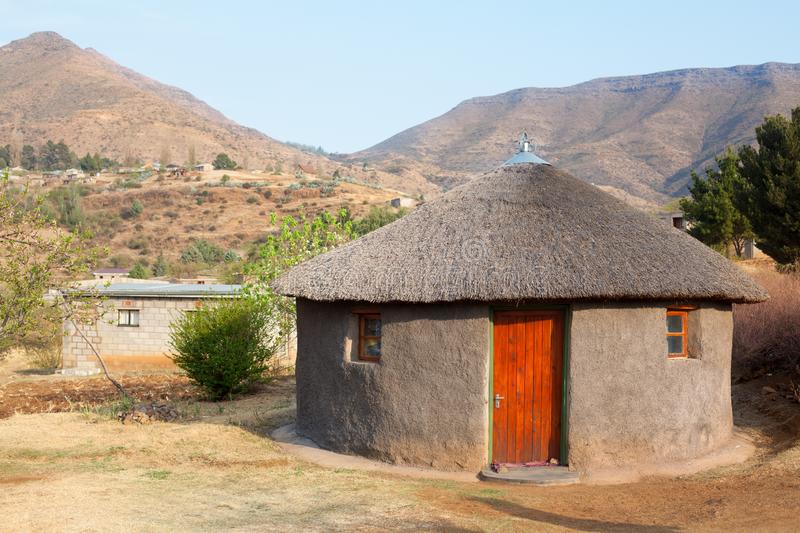
Nataal bii de ab néeg la, ab néeg la waawaaw ; néeg boo xam ne kaw gi ñax la waawwaaw. Am na ag garab gu nekk nee waaw. Am na itam ay ñax yu nekk nee. Am na ay montaañ yu nekk nële yu kawe kawe uhun. Ay montaañ yu kawe sax waaye néeg bi moom bunt bi ëe maanaam dénk la, dénk bu xonq daal.